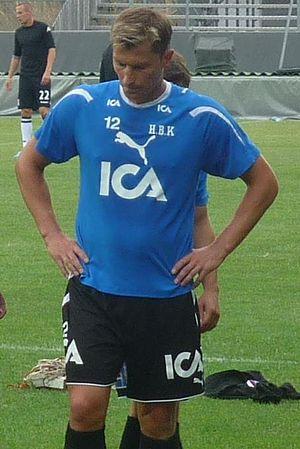
Tomas Žvirgždauskas est un footballeur lituanien, né le 18 mars 1975 à Vilnius en Lituanie. Il évolue comme stoppeur.